Protectorate of Bohemia and Moravia

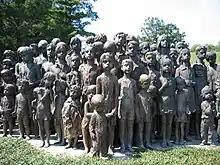
Memorial to the murdered children of Lidice. Some Lidice children were spared because they were considered suitable for "Germanization".

The Jewish population of Bohemia and Moravia (118,000 according to the 1930 census) was virtually annihilated, with over 75,000 murdered. Of the 92,199 people classified as Jews by German authorities in the Protectorate as of 1939, 78,154 were murdered in the Holocaust, or 85 percent.